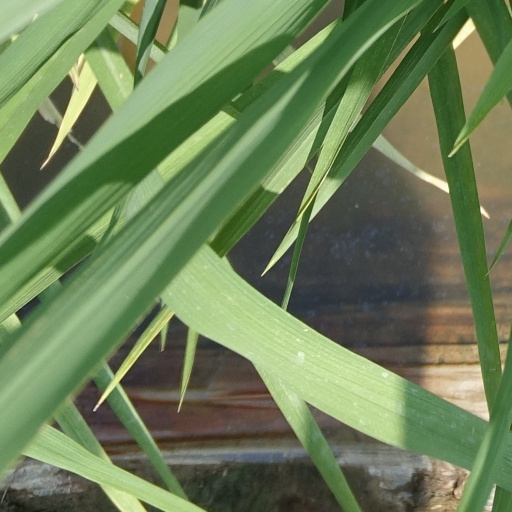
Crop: rice